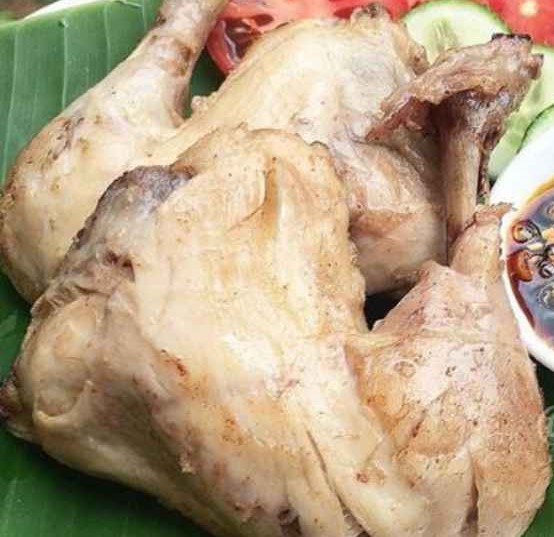
Label: ayam_pop